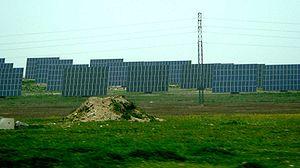
"L'énergie solaire en Espagne a connu une croissance très rapide depuis la mise en place de politiques de soutien à partir de 2004 ; en 2007-2008 s'est produit un ""boom"" dans l'installation de panneaux photovoltaïques, propulsant l'Espagne au rang de premier producteur d'énergie solaire du monde ; cette progression a été stoppée en 2012-2013 par la suspension des aides. Mais un redémarrage s'est amorcé en 2017 avec le développement de l'autoconsommation, l'apparition du premier projet de grande centrale sans subvention et le lancement par le gouvernement d'un appel d'offres pour 3,9 GWc ; ce redémarrage s'est concrétisé en 2019 par une augmentation de 76 % de la puissance installée photovoltaïque et de 19,3 % de la production photovoltaïque.